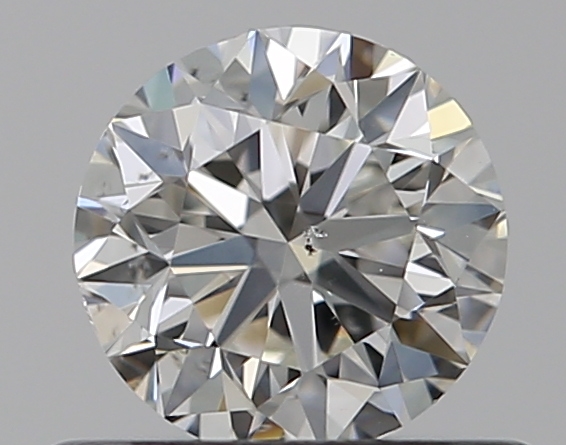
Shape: round
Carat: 0.5
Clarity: SI1
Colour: H
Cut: VG
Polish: EX
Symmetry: VG
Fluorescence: N
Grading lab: GIA
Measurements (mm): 4.91 x 4.97 x 3.18